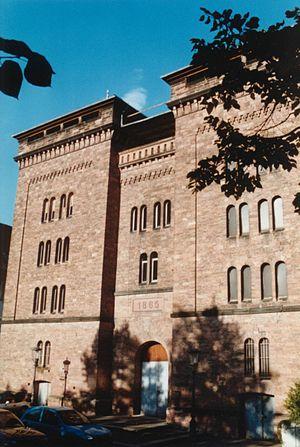
Ancien magasin aux vivres de Mayence
Mayence fut, de 1619 à 1918, une forteresse et une ville de garnison. La présence des militaires et les fortifications étendues ont fortement marqué la vie des citoyens mayençais. En raison de sa position stratégiquement favorable, Mayence a joué un grand rôle dans le passé : d'un côté à l'autre de la frontière, on l'appelait le boulevard de la France ou das Bollwerk Deutschlands.
L’ancien magasin aux vivres de Mayence est un ancien bâtiment militaire austro-prussien de stockage des vivres situé à Mayence. En 2004, il a été transformé en logements de luxe.